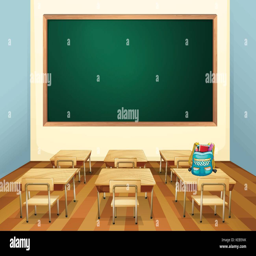
illustration of an empty classroom